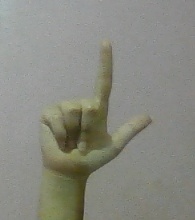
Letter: laam